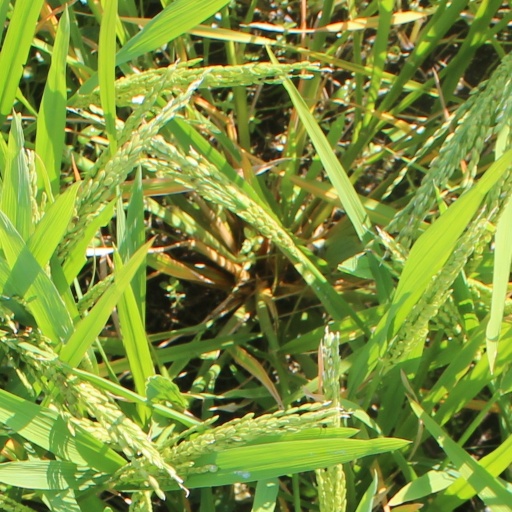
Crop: rice